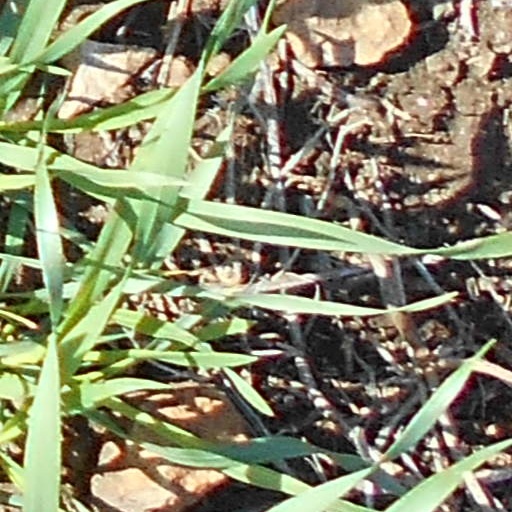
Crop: wheat